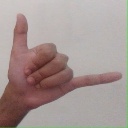
अक्षर: द